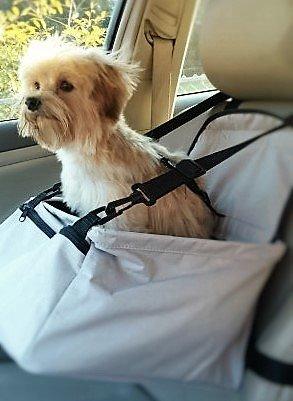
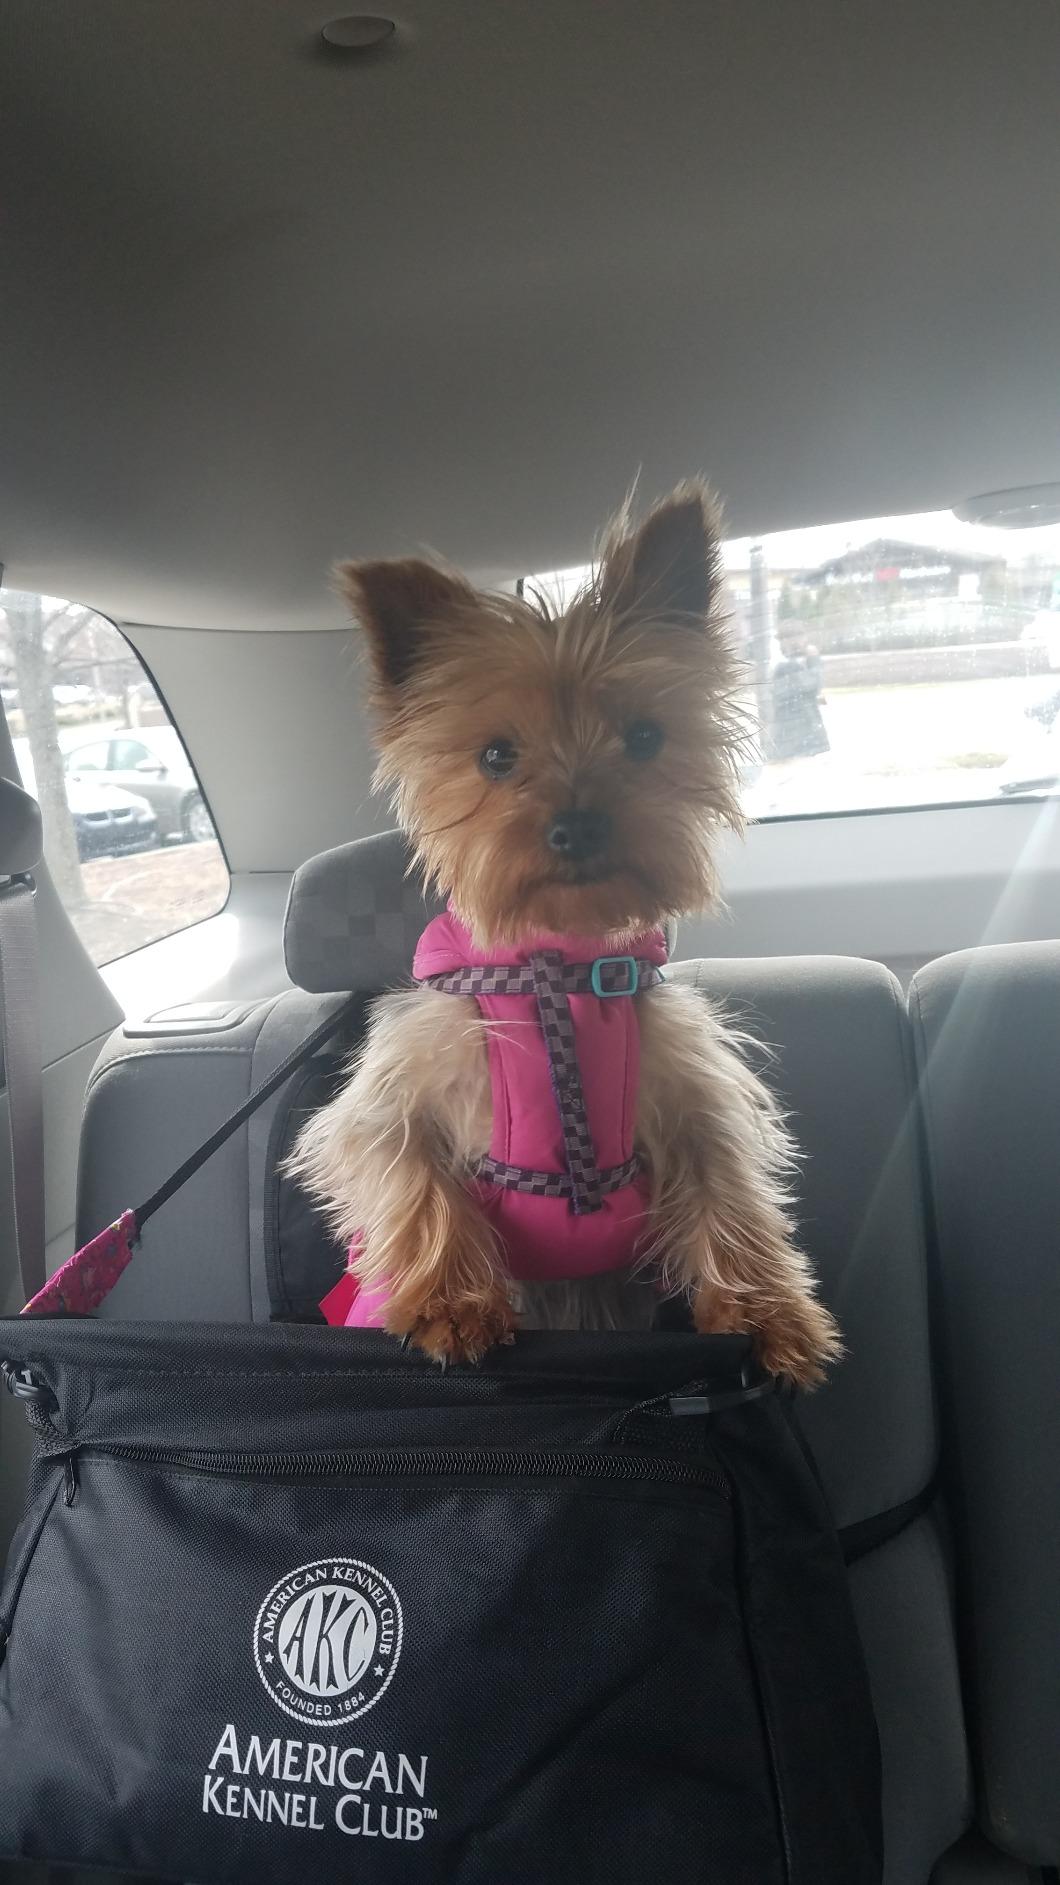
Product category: items_kennel
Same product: no